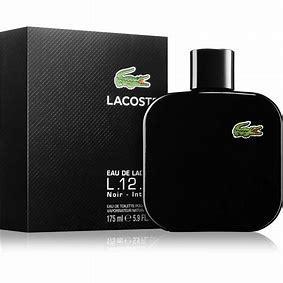
Brand: Lacoste
Model: 100